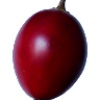
Label: tamarillo